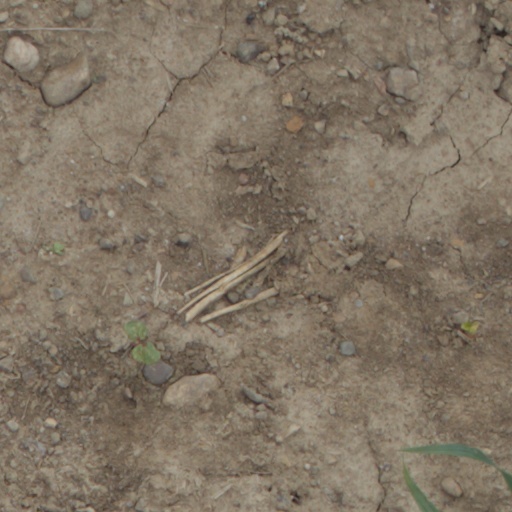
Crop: wheat